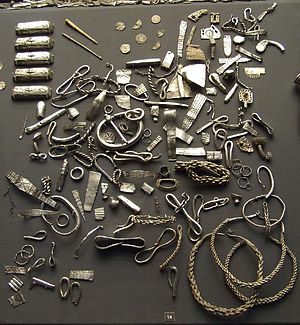
Cuerdale-skatten
Et udvalg af sølvgenstande fra Cuerdale-skatten på British Museum.
Cuerdale-skatten er et depotfund bestående af oer 8.6000 genstande, inklusive sølvmønter, engelsk og karolingiske smykker, brudsølv og barrer. Den blev opdgaet den 15. maj 1840 på sydbanken af floden Ribble, i et området kaldet Cuerdale nær Preston i Lancashire, England. Cuerdale-skatten er en af de største vikingesølvskatte, der nogensinde er fundet. Den er fire gange større end det nærmeste fund i Storbritannien og Irland ifølge Richard Hall. I vægt og antallet af genstande er det den næstestørste efter Spillingsskatten fra Gotland i Sverige.